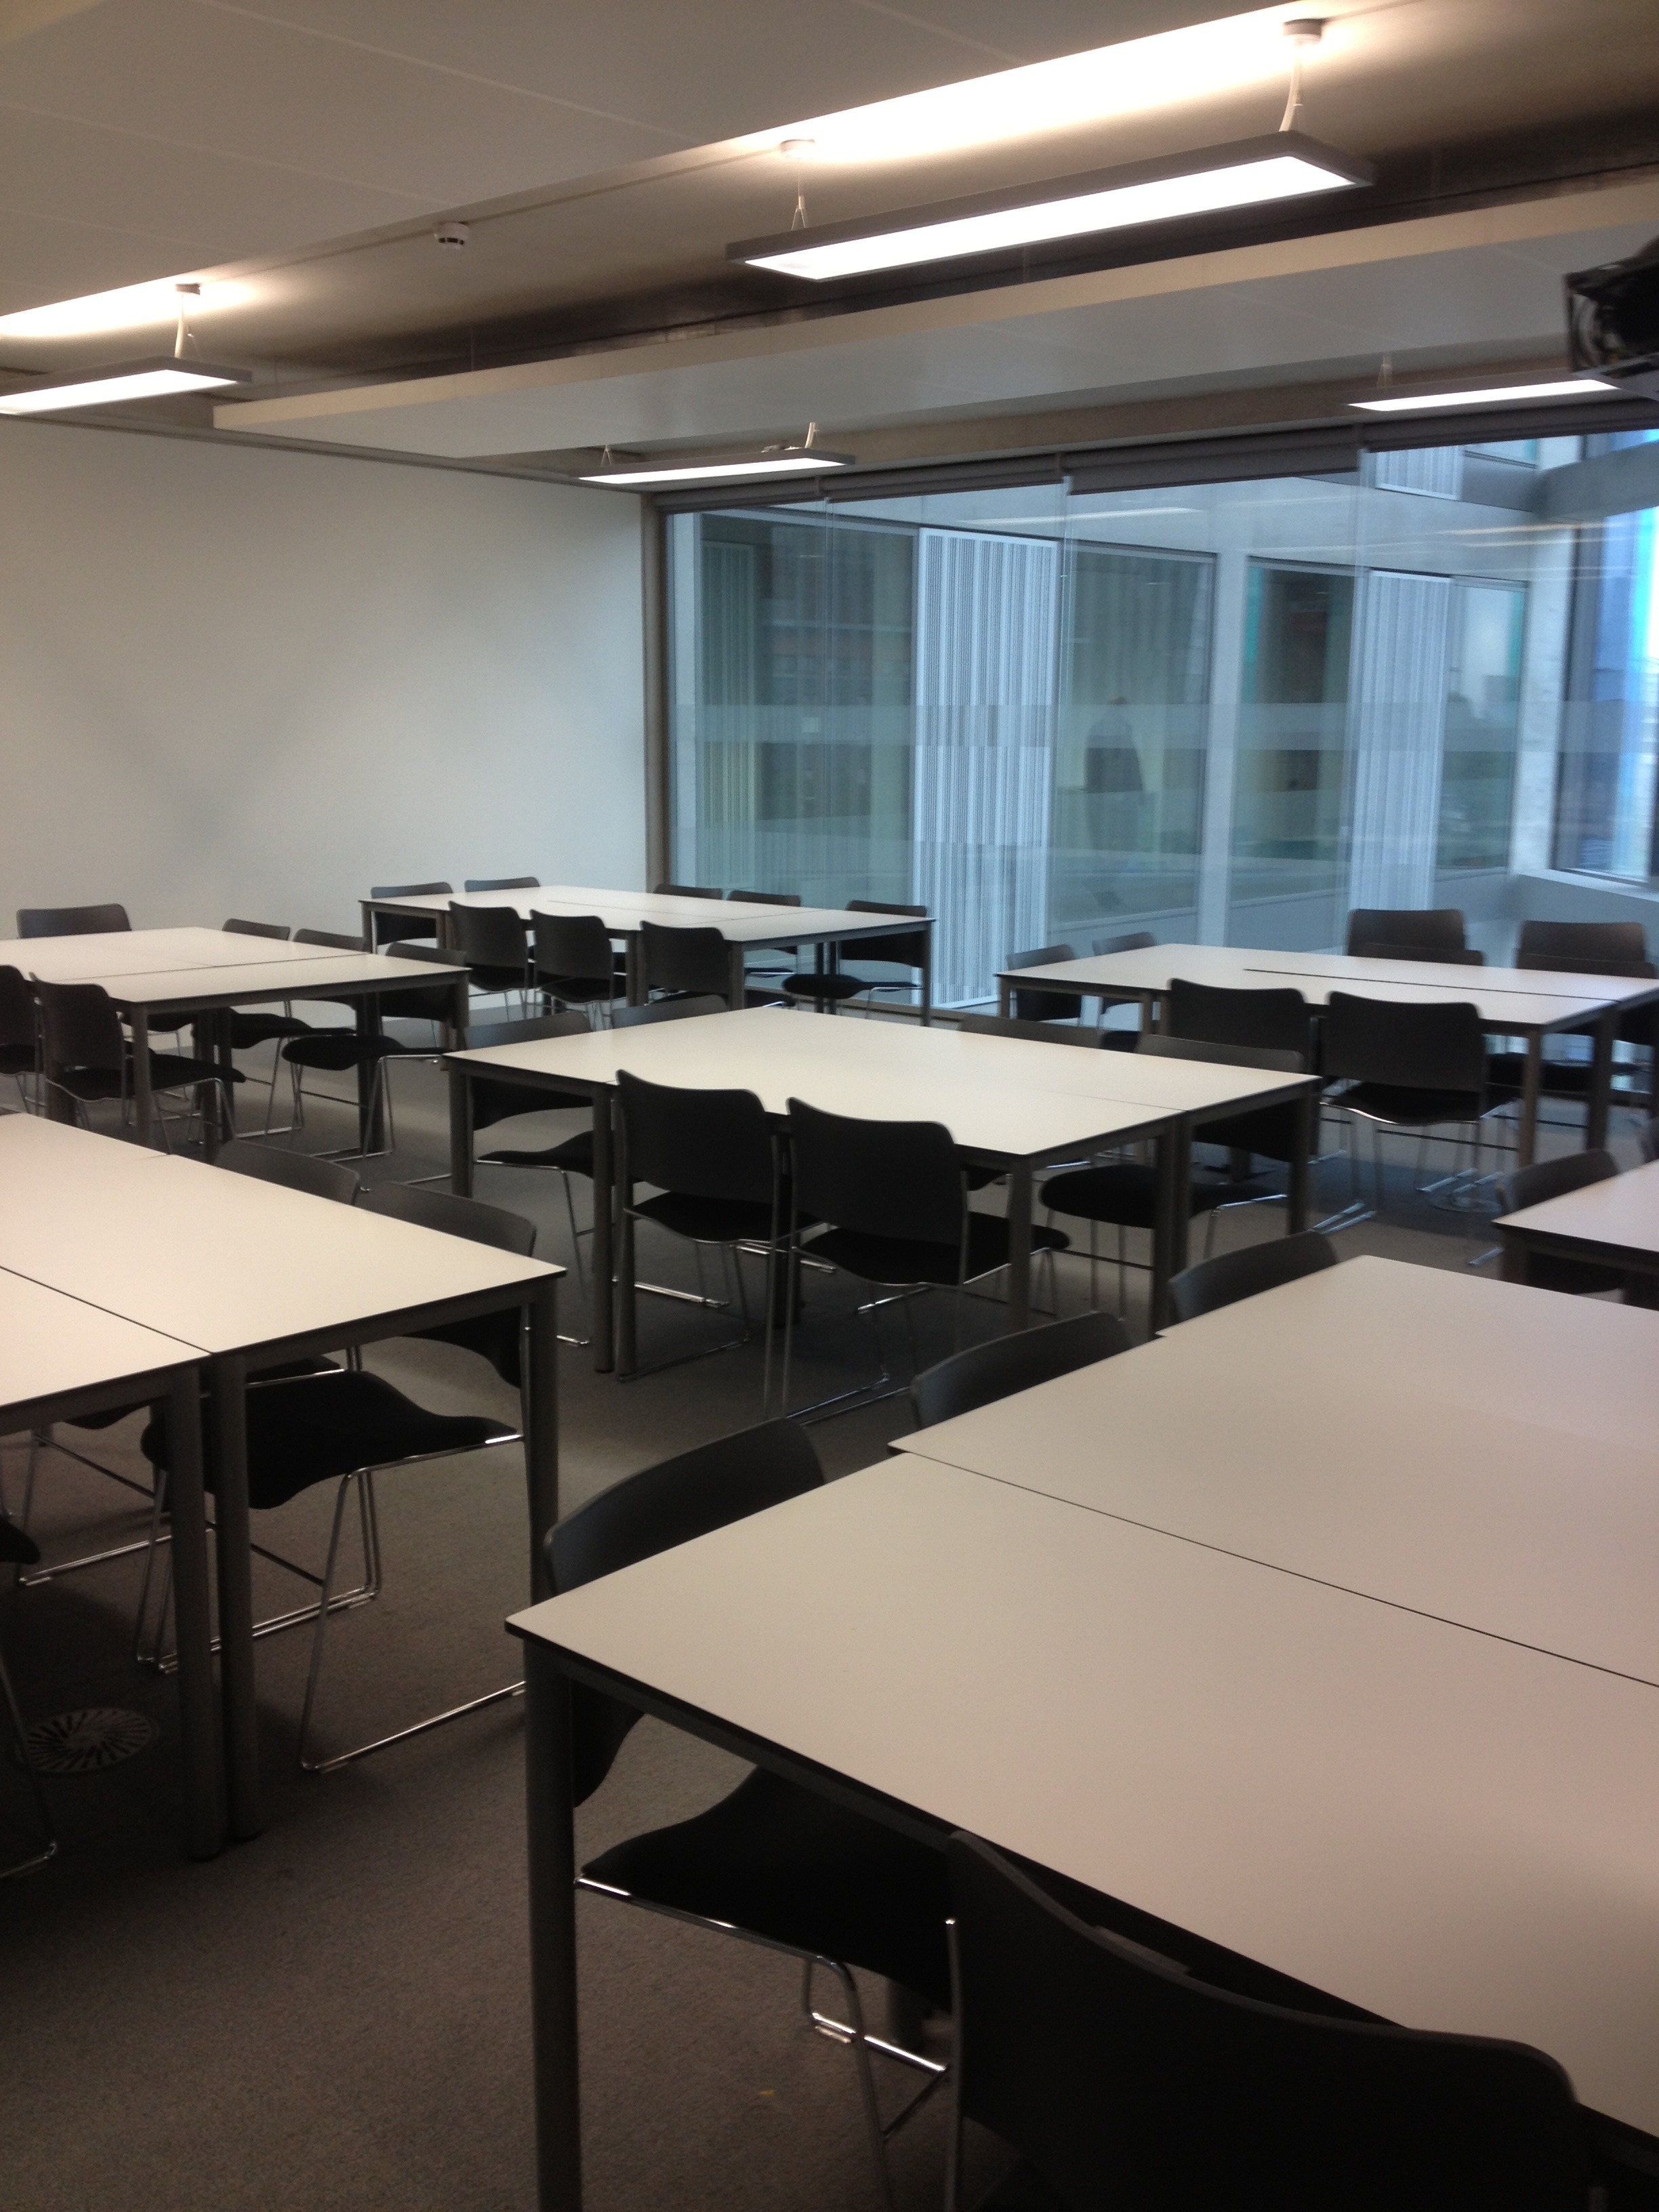
table, restaurant, office, furniture, room, lighting, classroom, interior design, design, school, learning, educational, class, teaching, conference hall